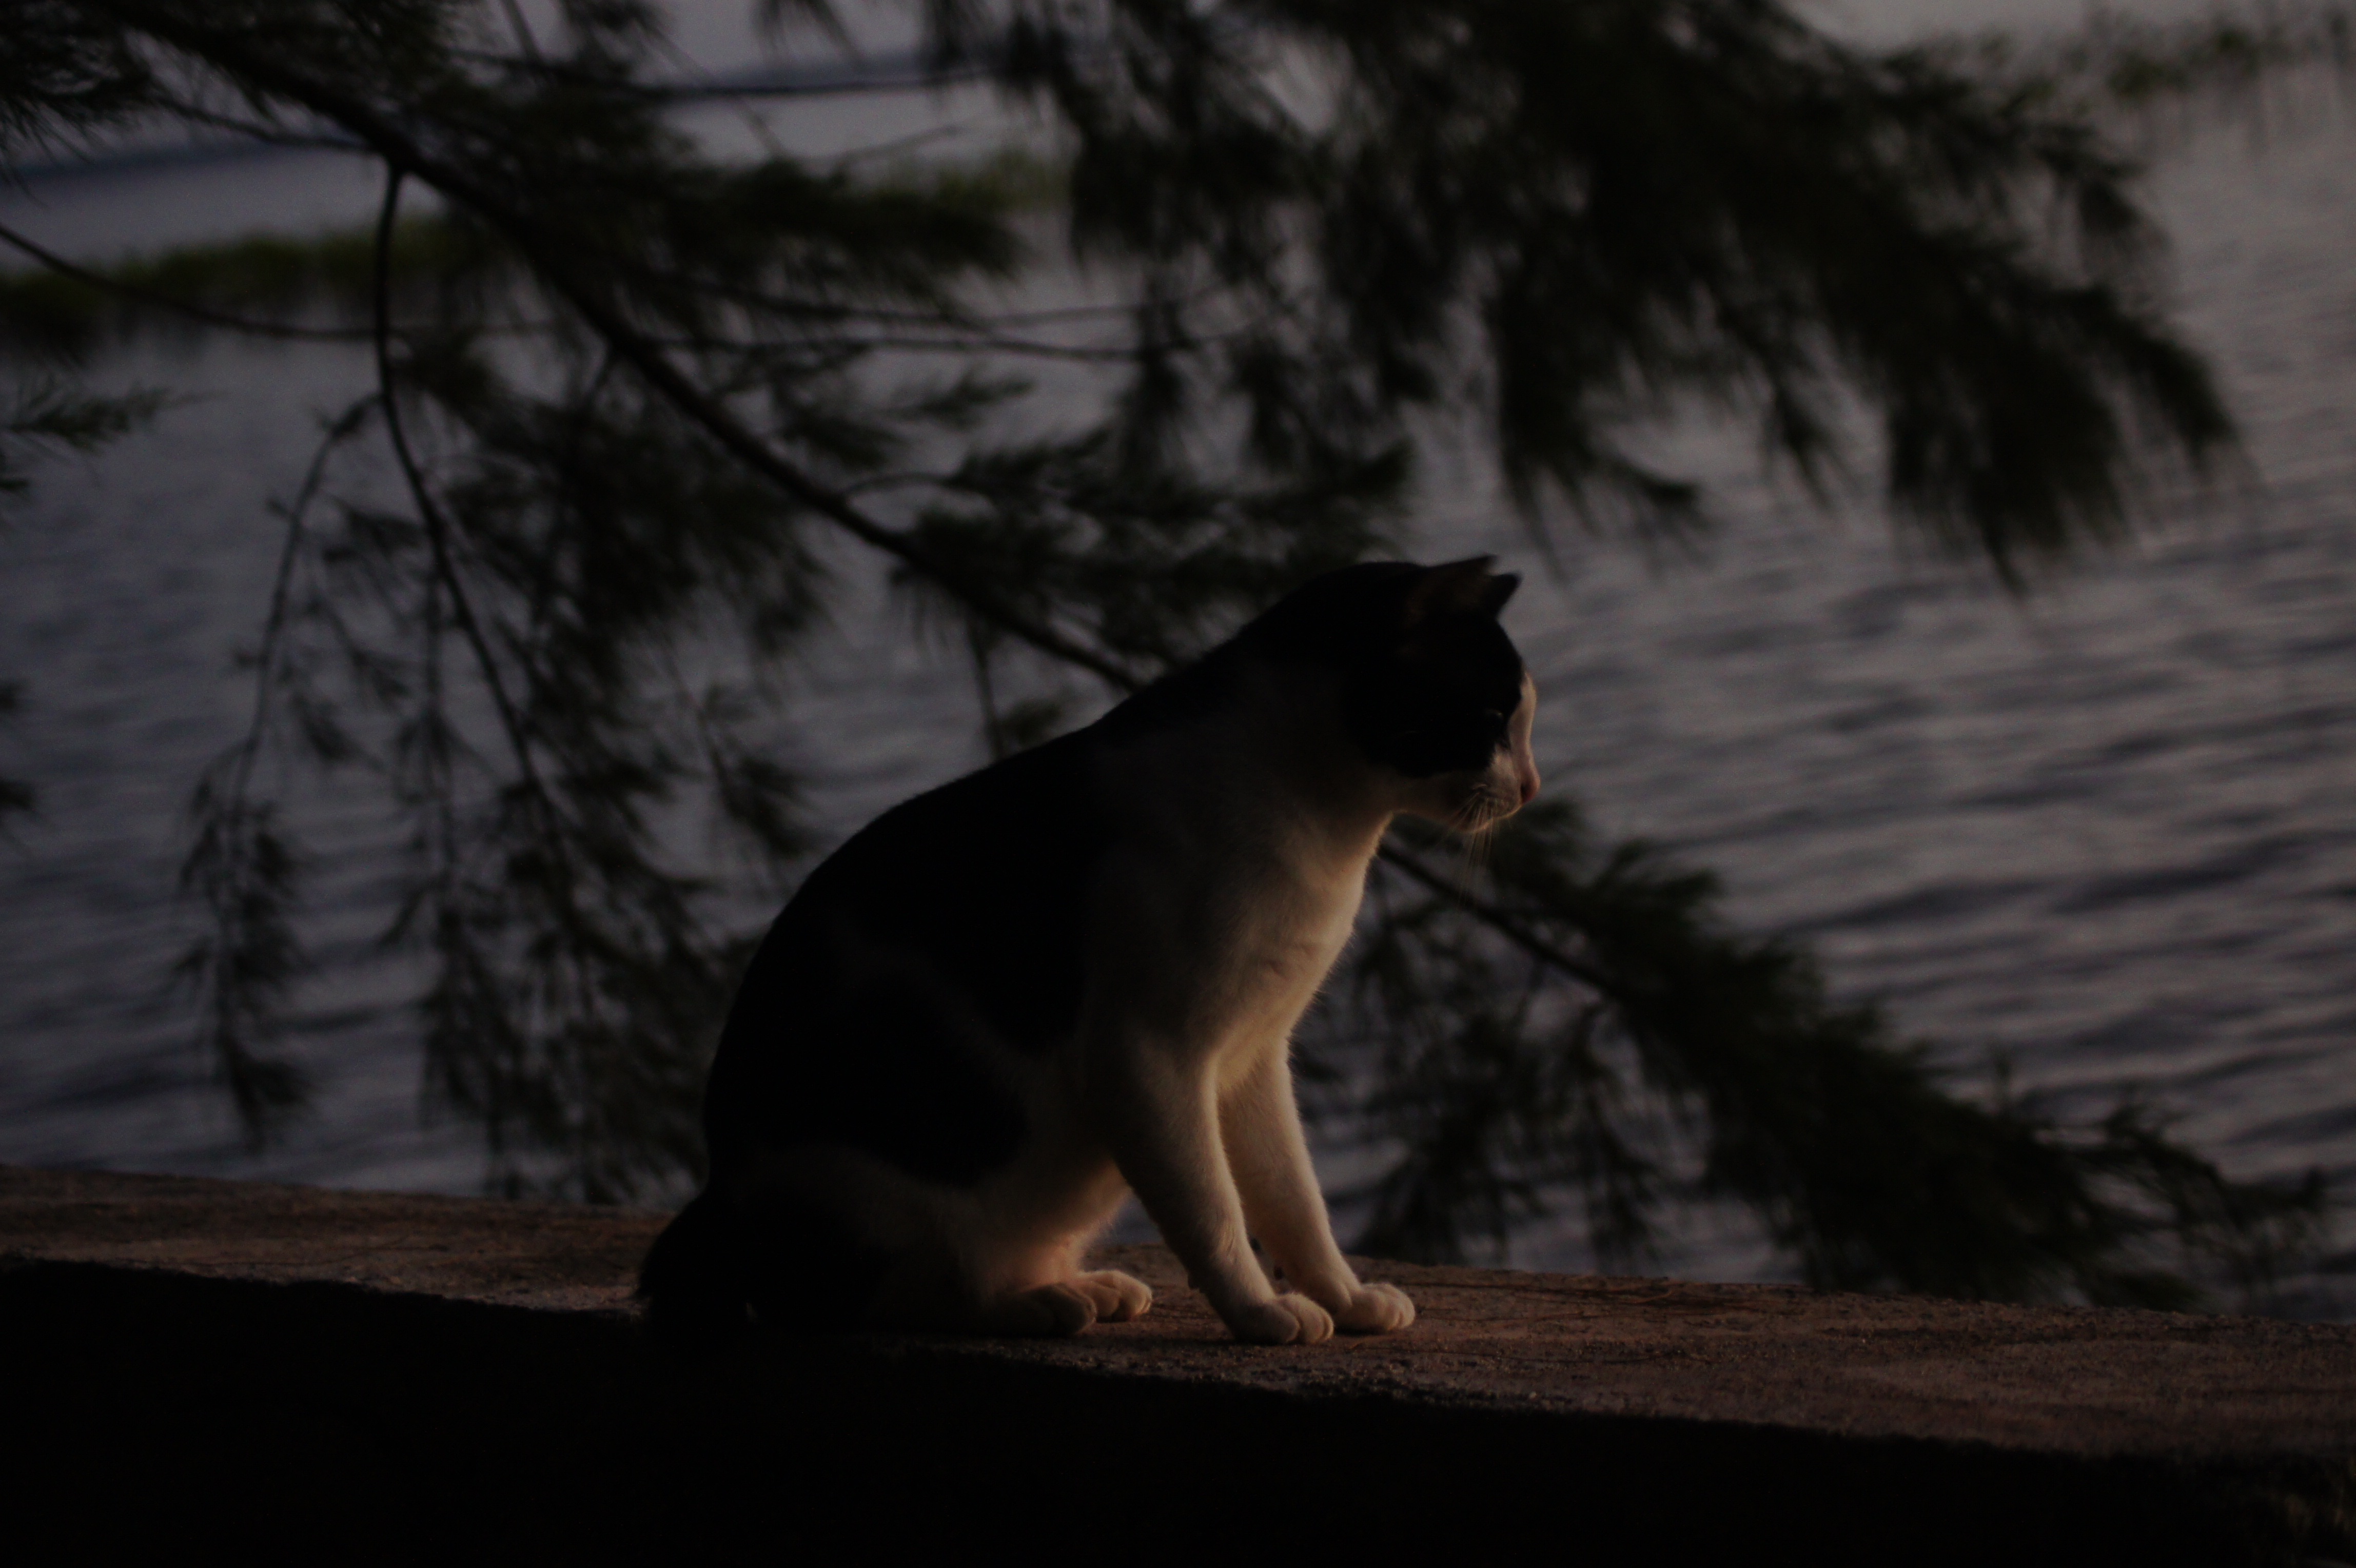
cat, mammal, darkness, fauna, cat like mammal